Commercial butterfly breeding

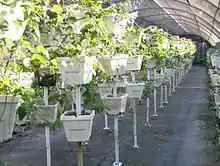
Hydroponic growing of larval food plants

Different species of butterflies need different host plants. Some larvae are limited to one type of host plant while other larvae are referred to as generalists and are able to use a variety of host plants.